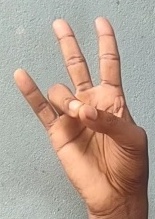
ASL sign: 7